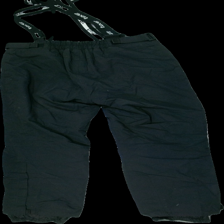
View: back
Type: Winter trousers
Category: Unisex
Brand: Not in the list
Brand text on label: tuxer sport
Colors: Black
Material: 100%polyester
Pattern: Logo print
Cut: Regular
Size: L
Season: Spring
Stains: Major
Price range: 50-100
Recommended usage: Export